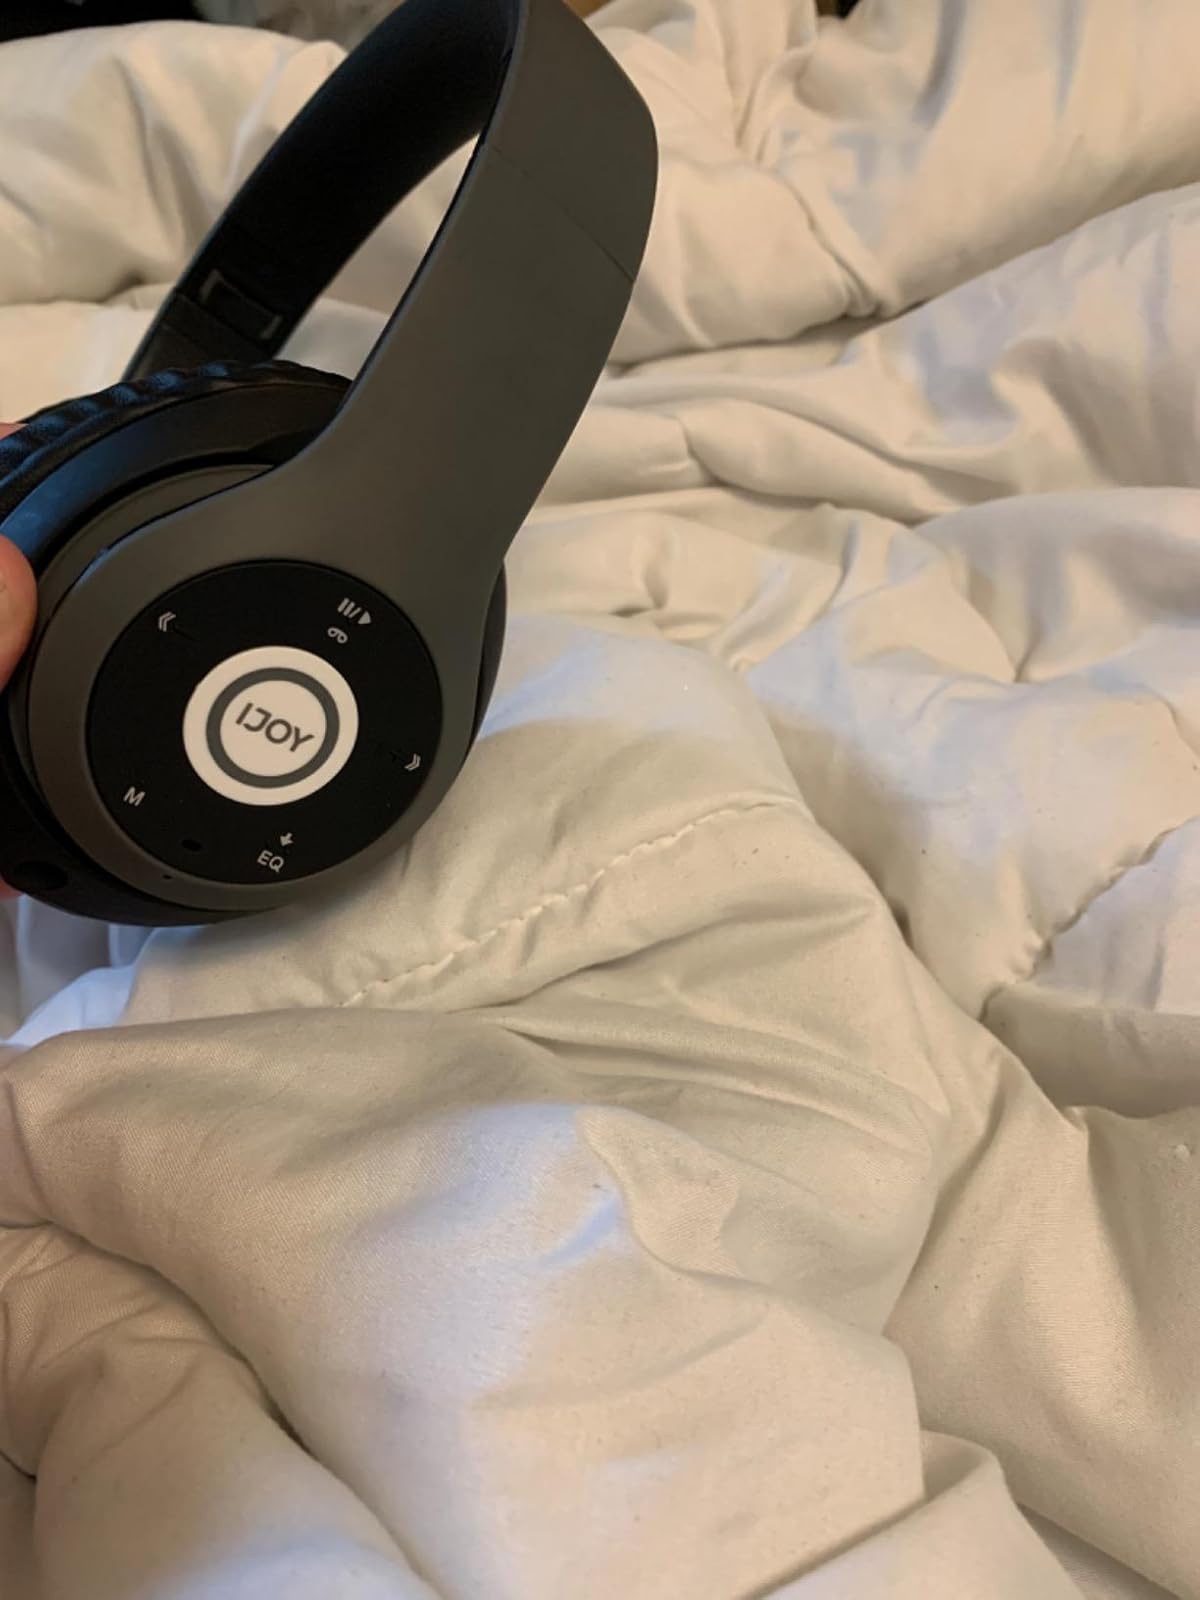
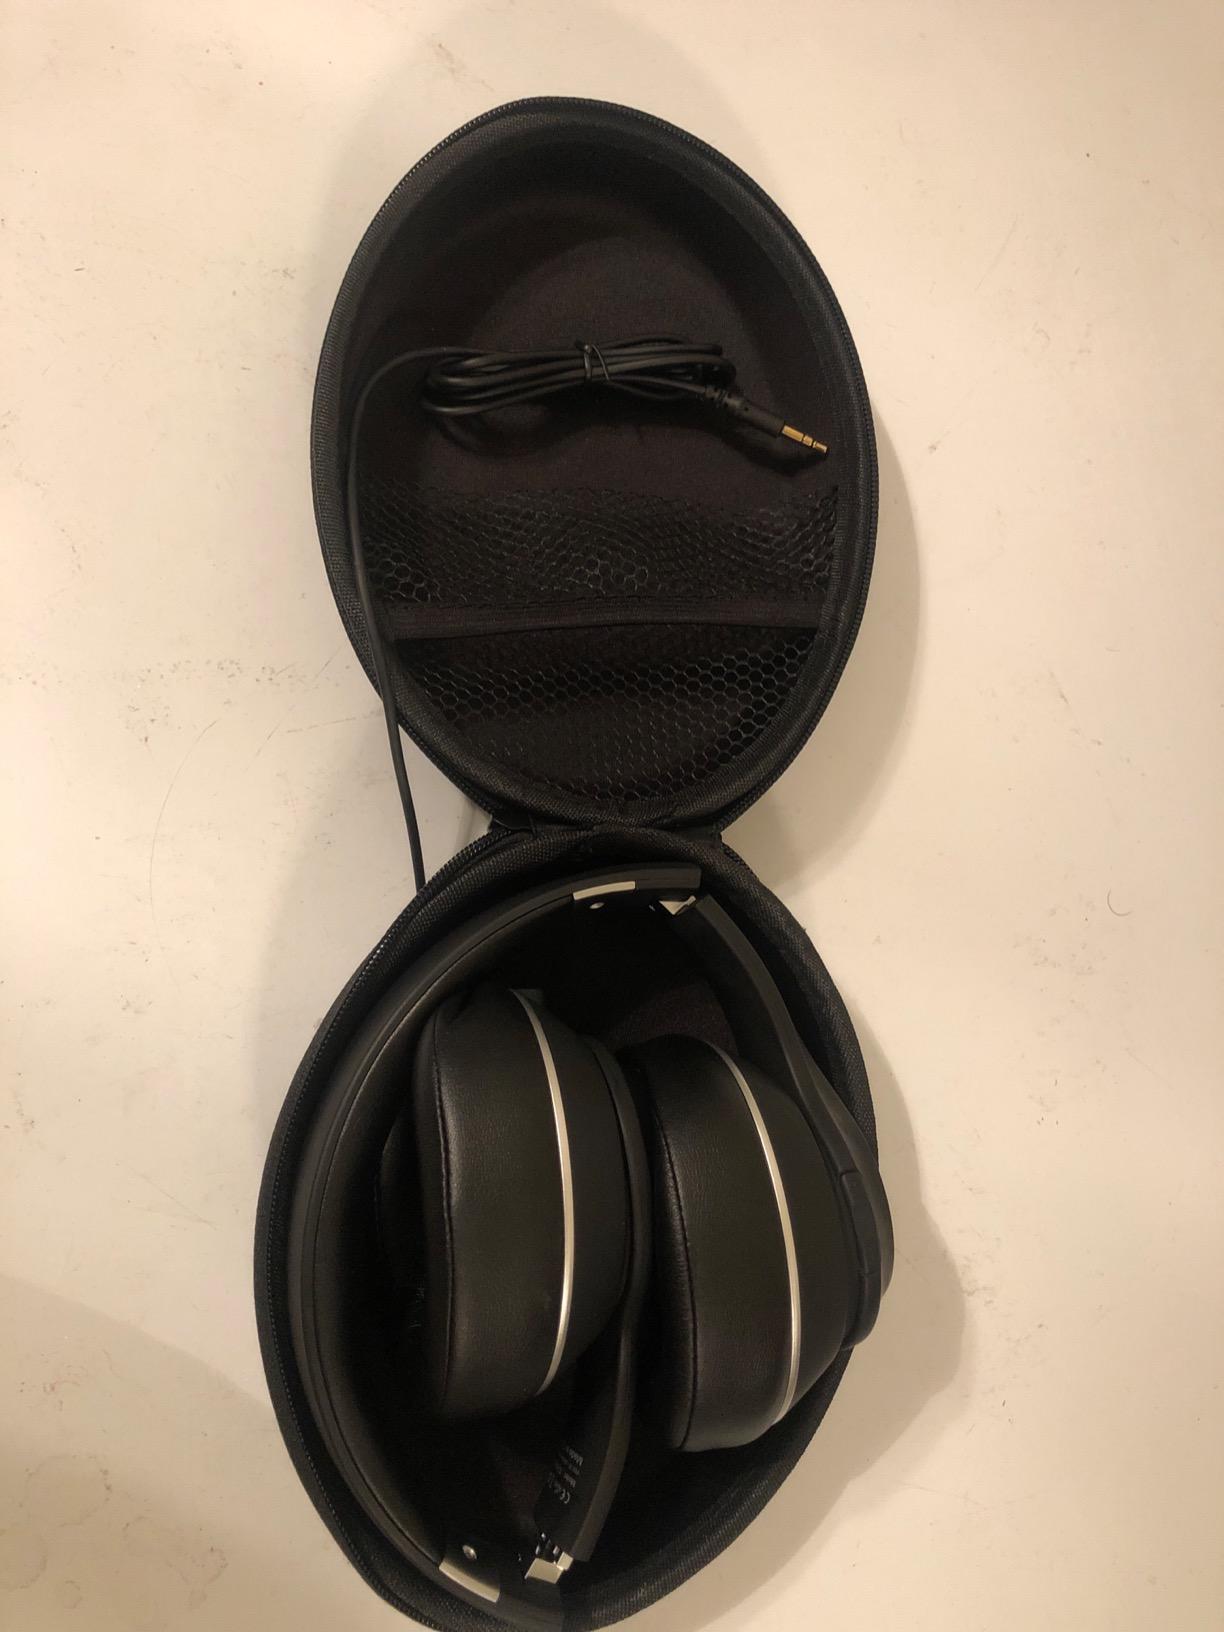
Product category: headphones
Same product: no